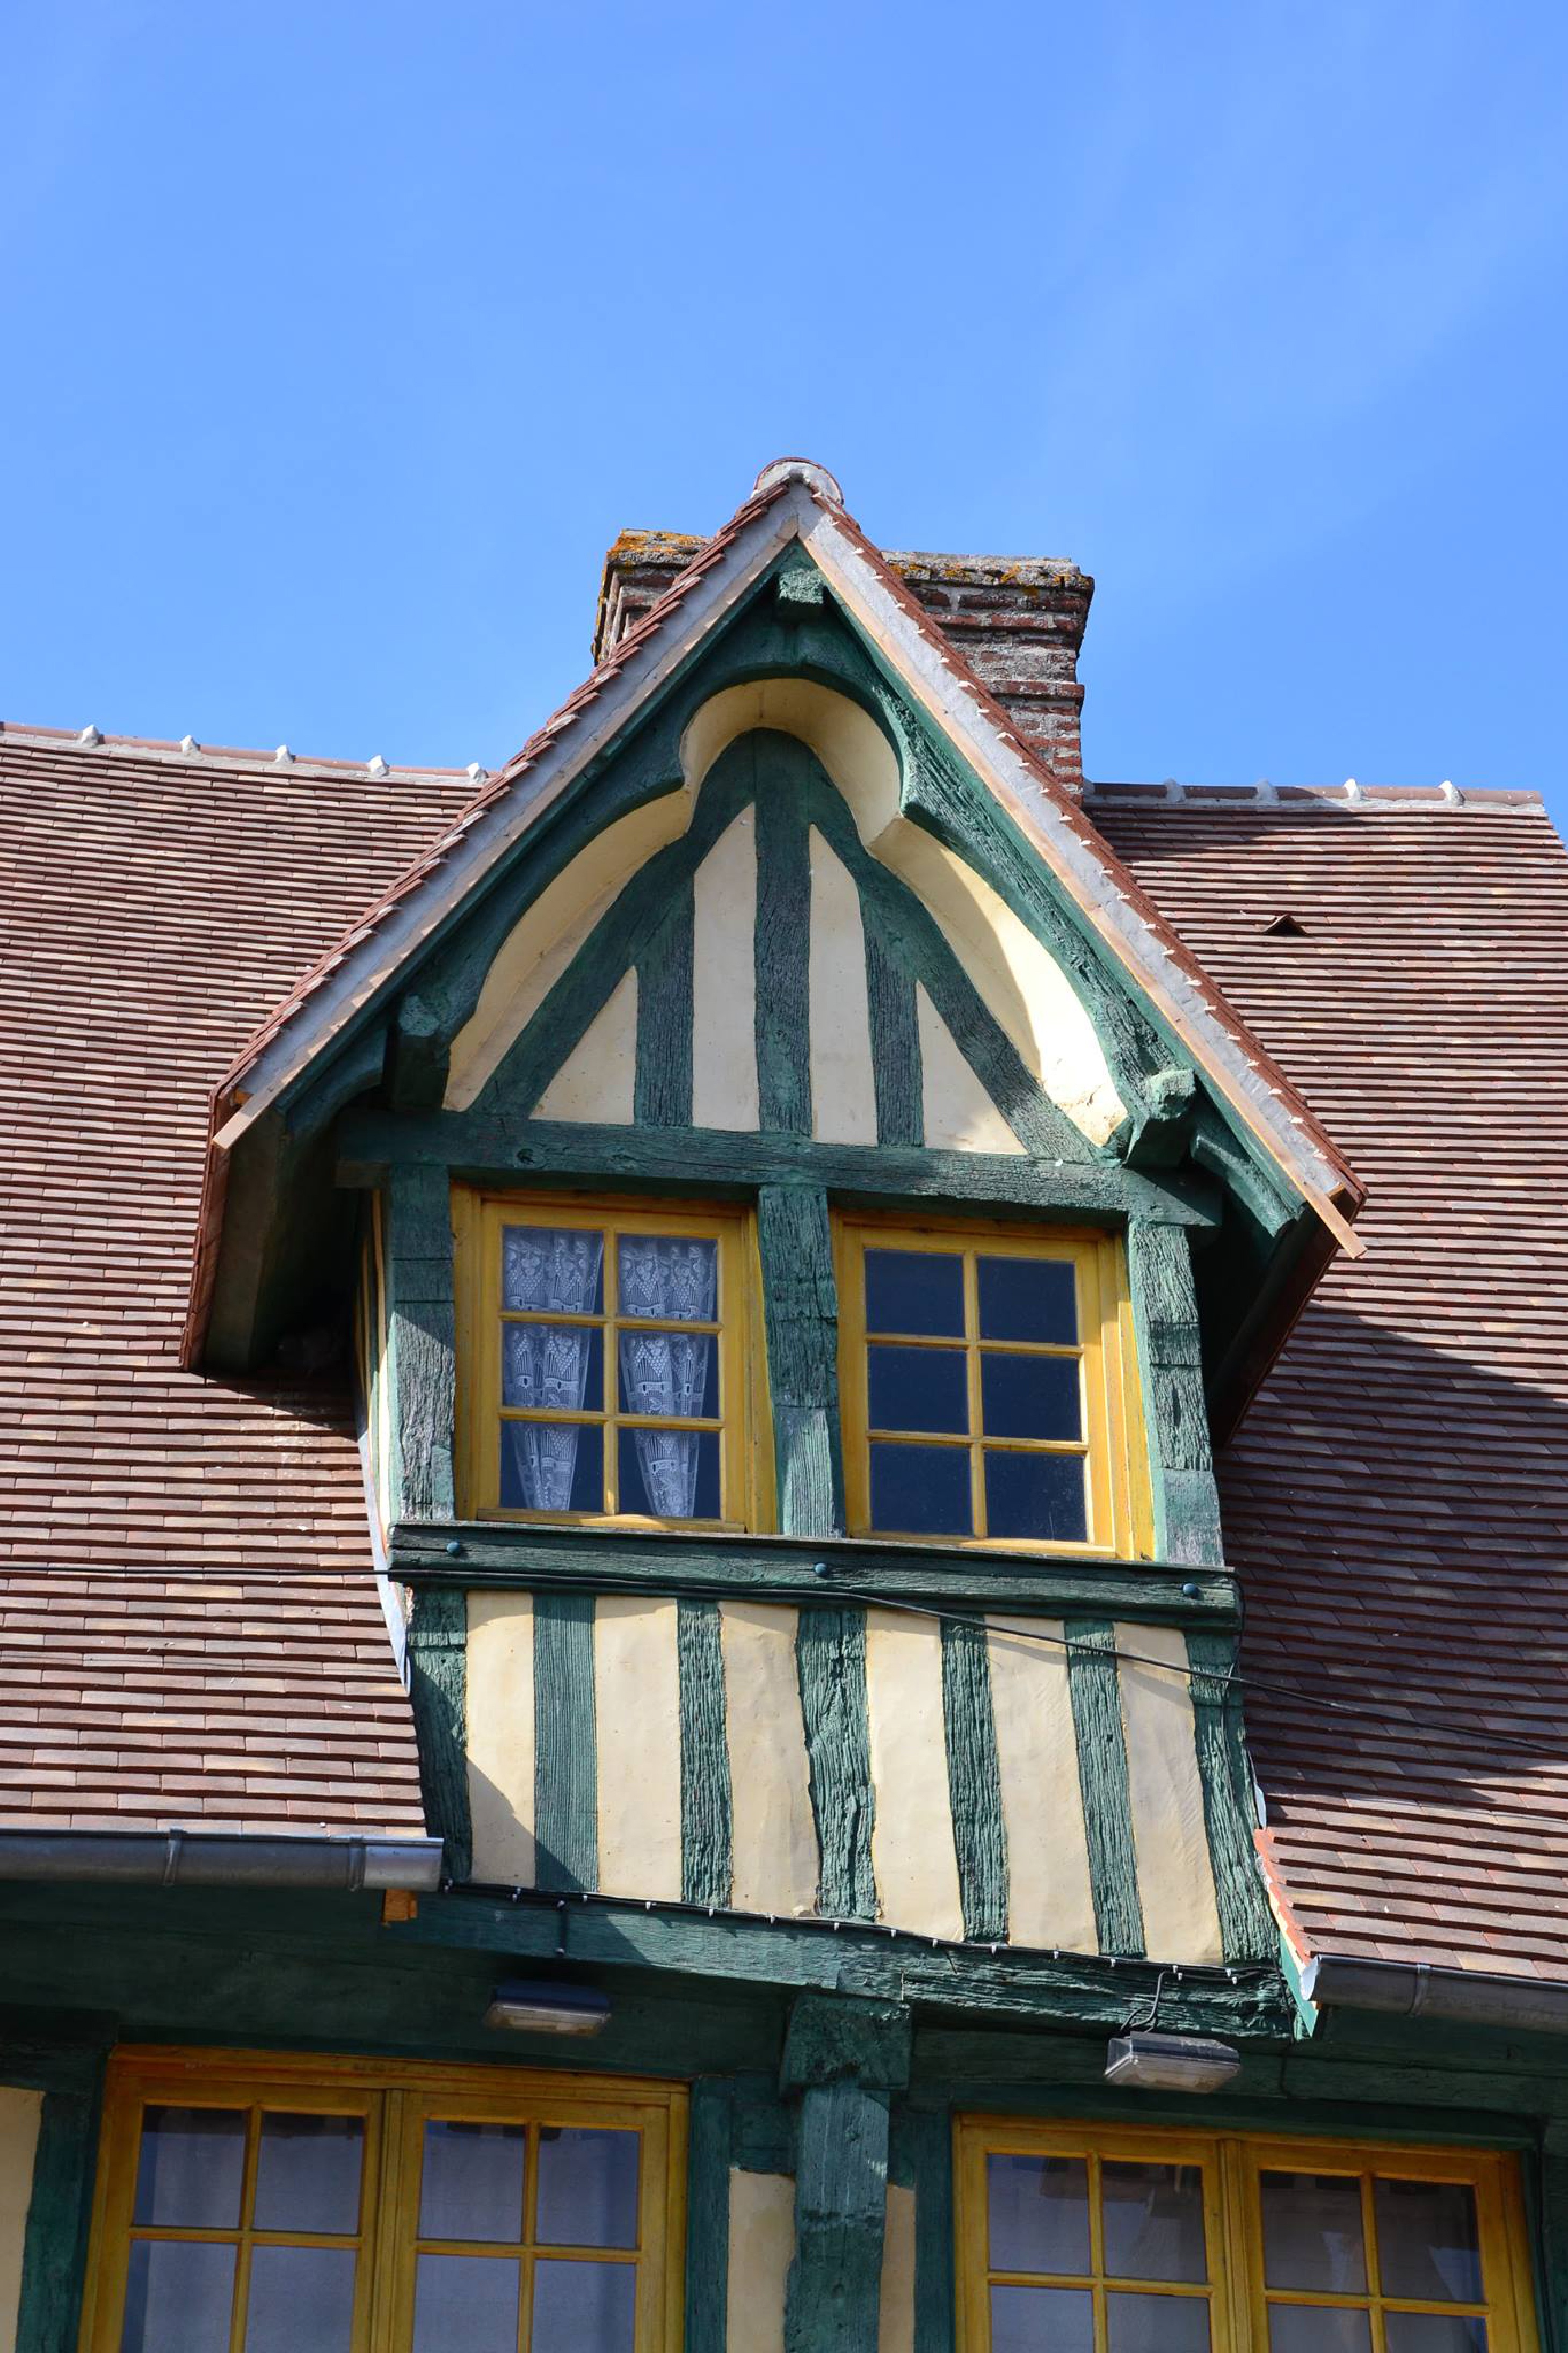
architecture, wood, house, window, roof, building, home, facade, blue, neighbourhood, urban area, residential area, pont l ev que